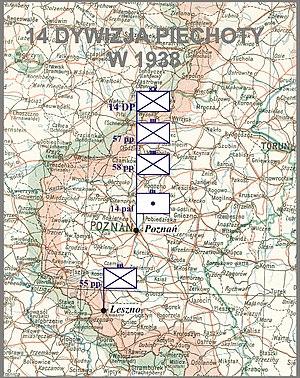
La 14ᵉ Wielkopolska Division d'Infanterie est une des divisions d'infanterie de l'armée polonaise durant la Seconde Guerre mondiale.